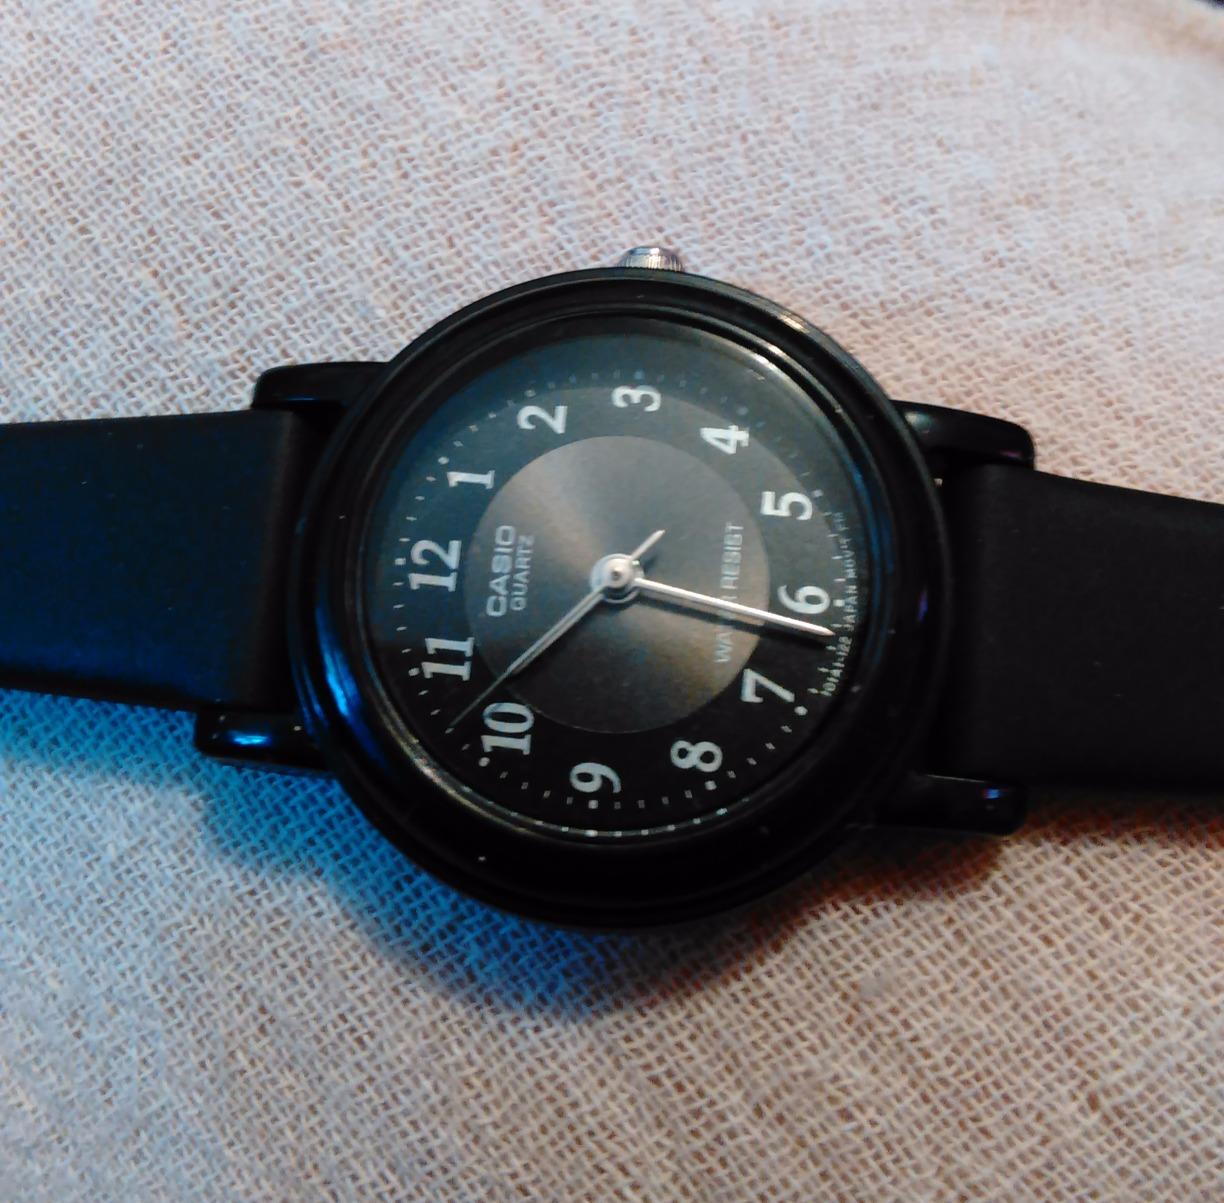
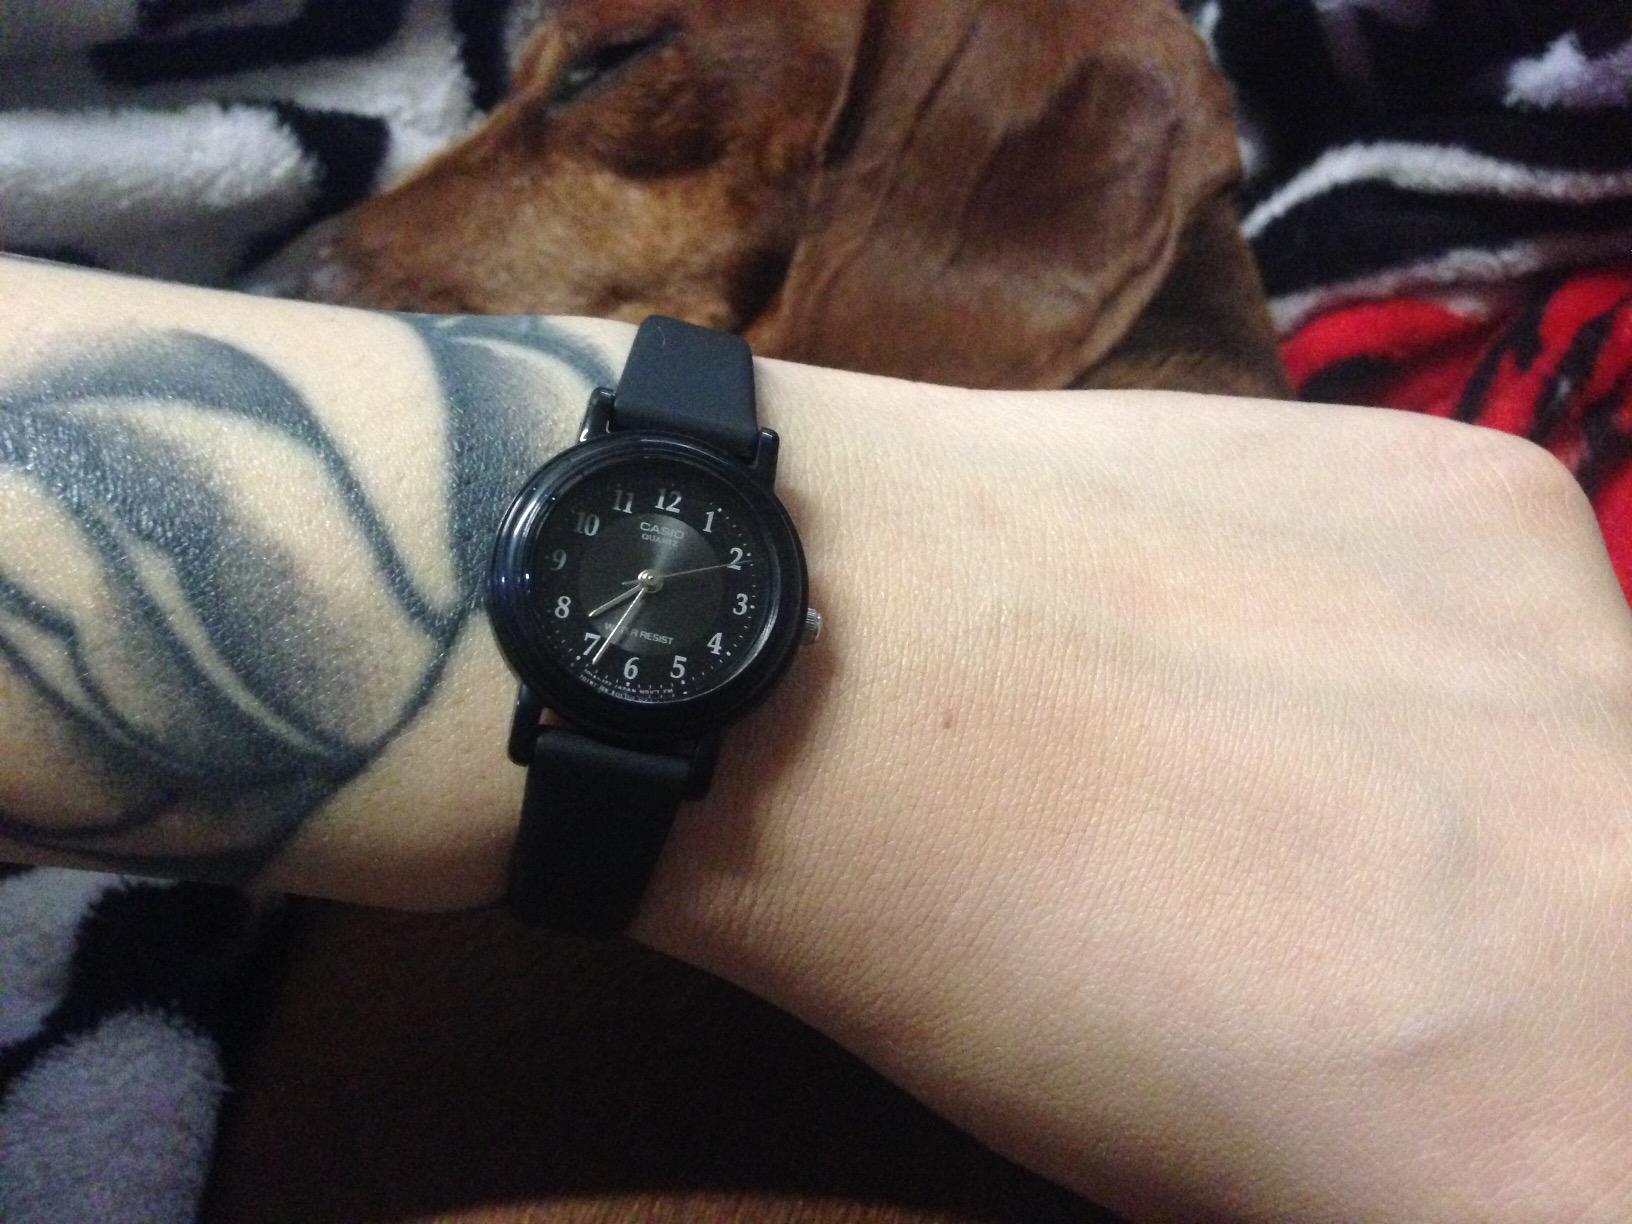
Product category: accessories_watch
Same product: yes